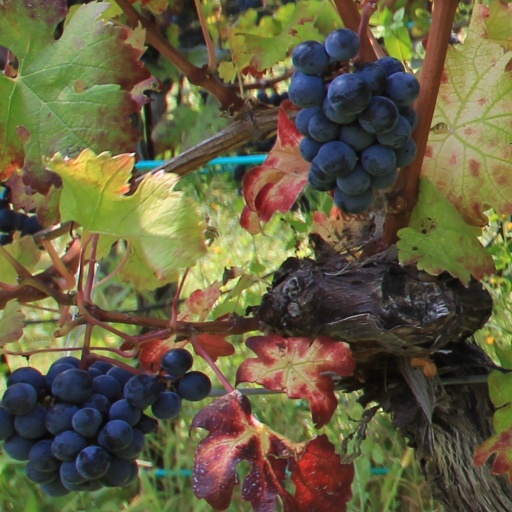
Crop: grape